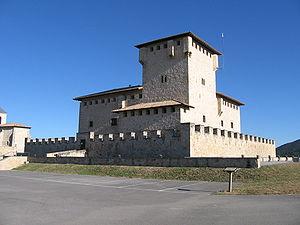
Villanañe est une commune ou une contrée appartenant à la municipalité de Valdegovía dans la province d'Alava, située dans la Communauté autonome basque en Espagne.